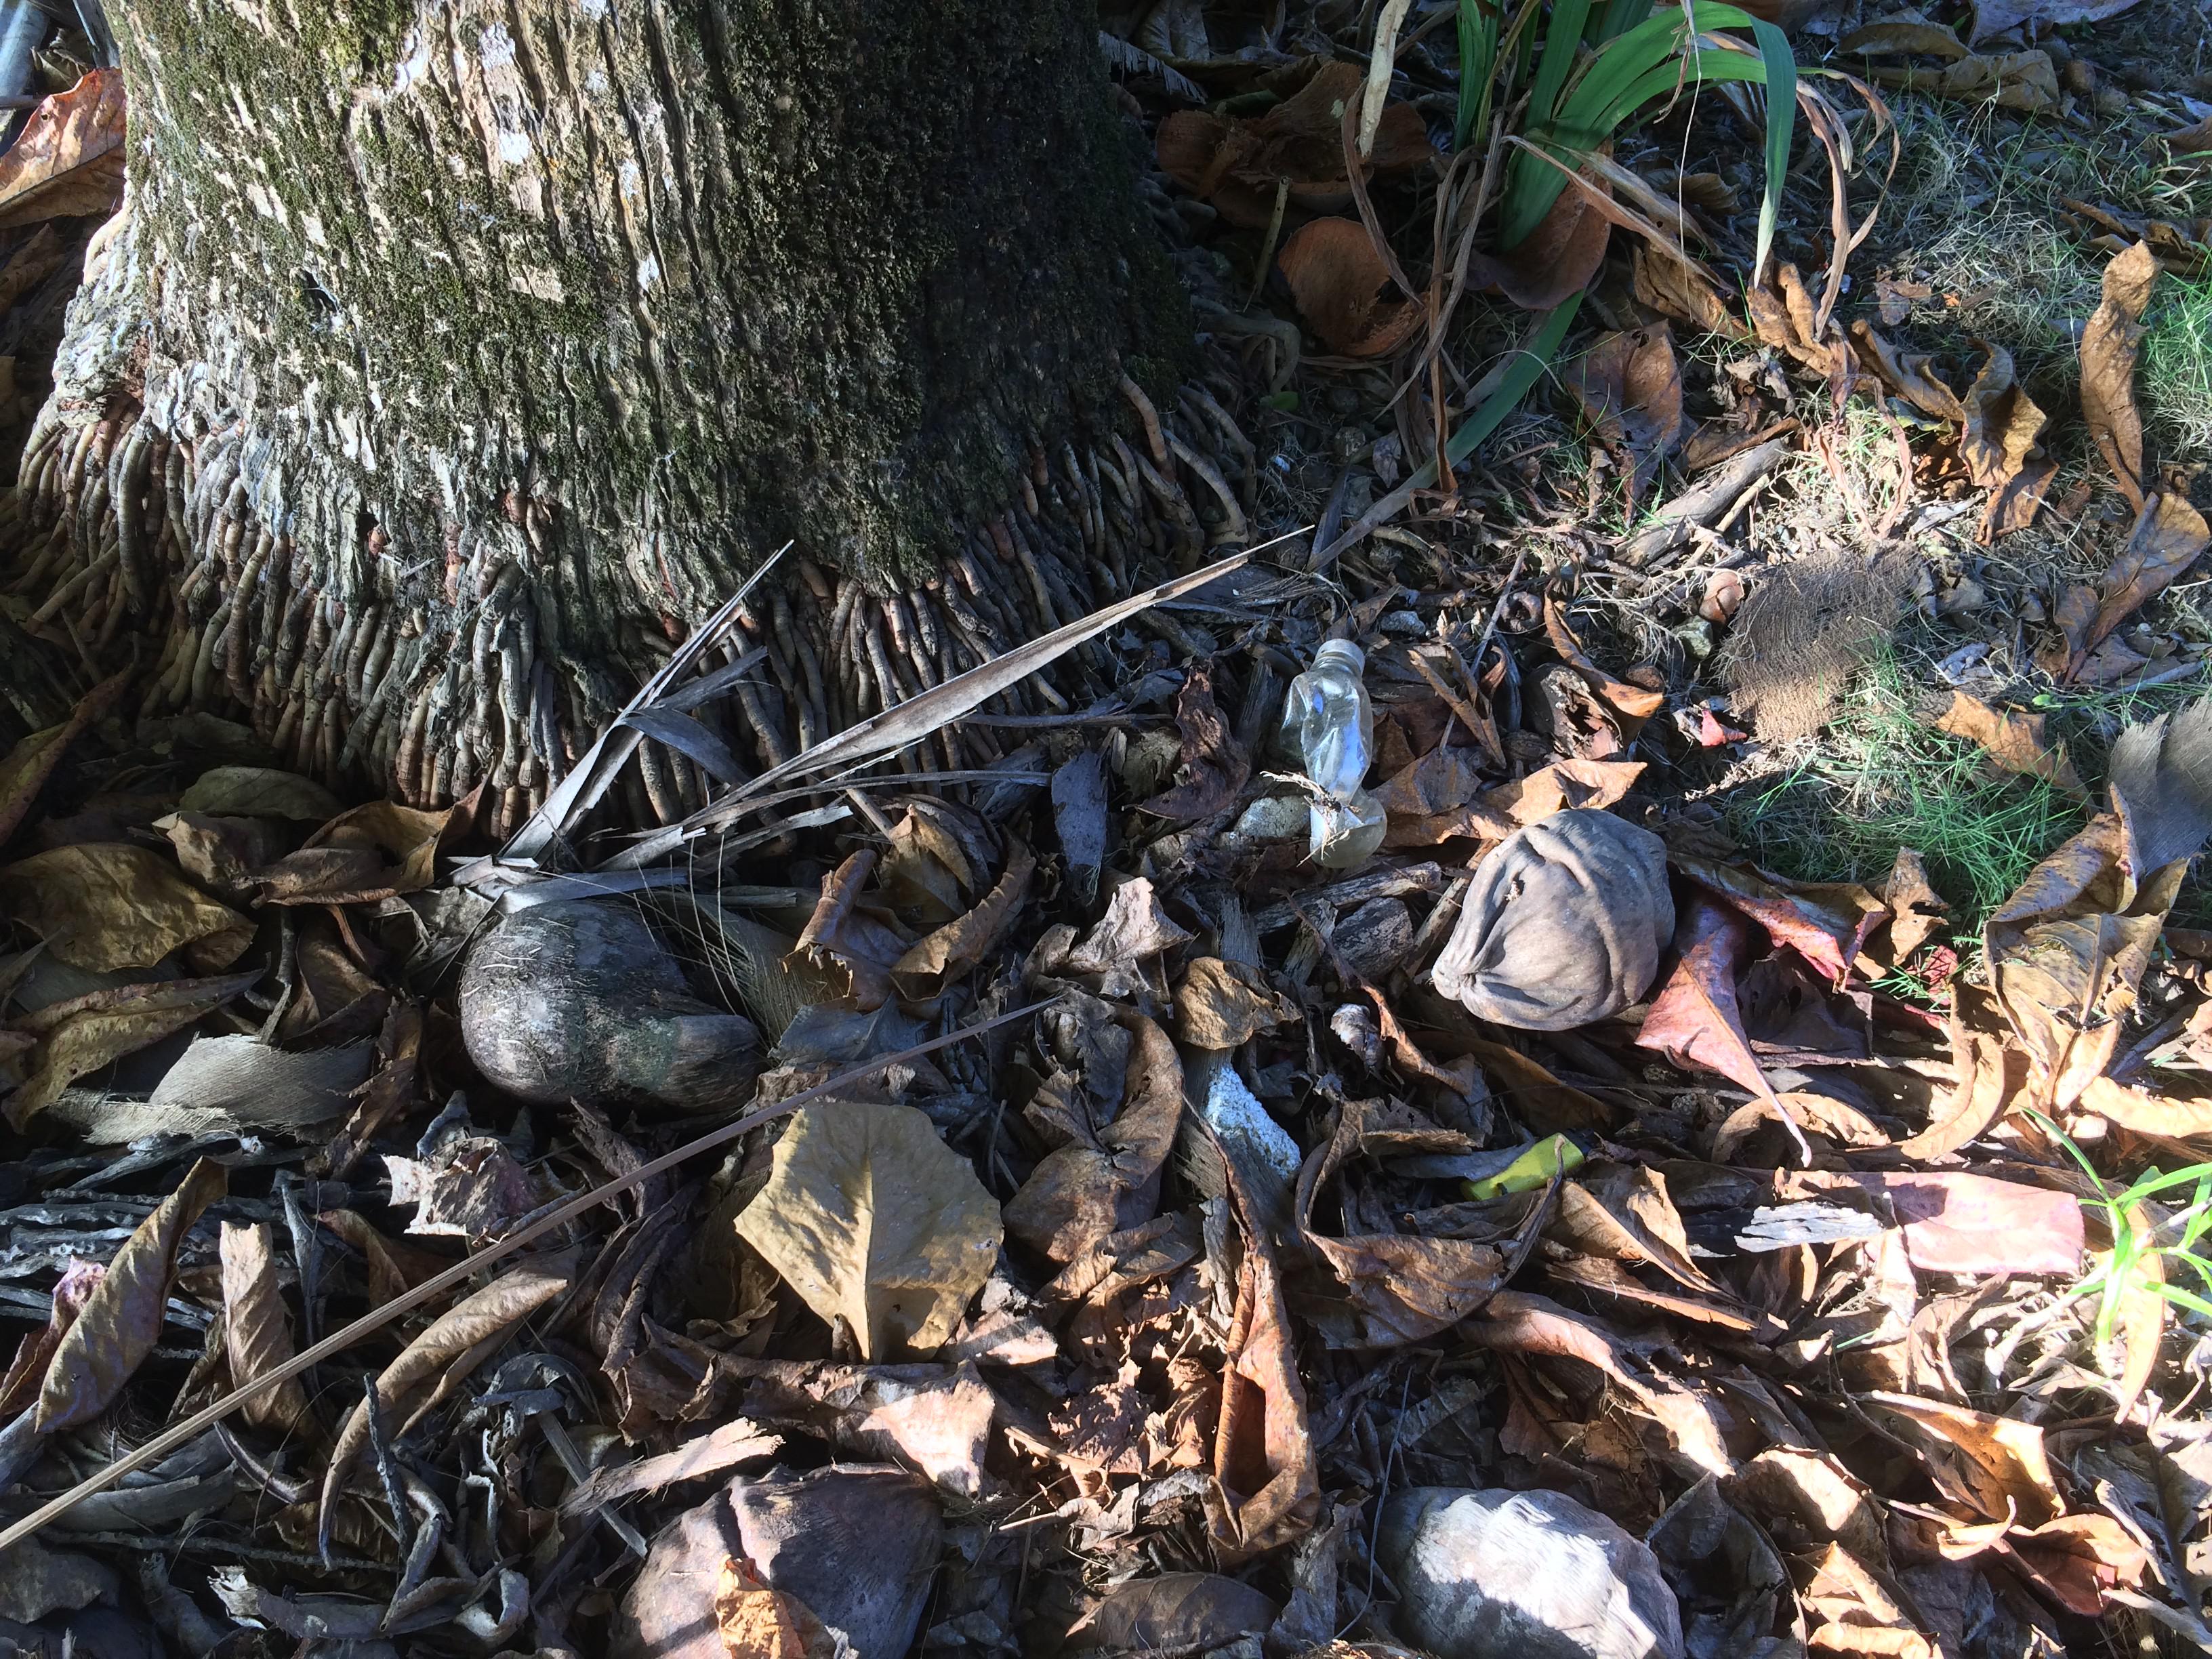
Object: Clear plastic bottle (Bottle)

Object: Plastic bottle cap (Bottle cap)

Object: Styrofoam piece (Styrofoam piece)